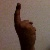
The image shows a hand gesture representing the number 1 in Indian Sign Language.